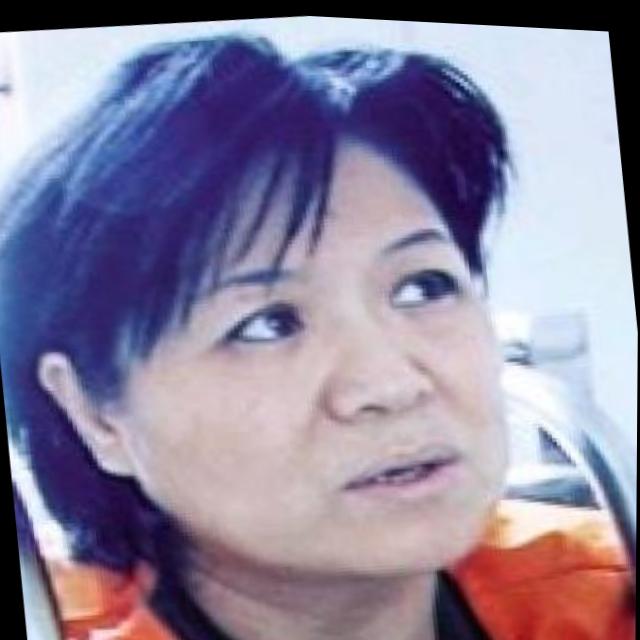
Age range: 45-64